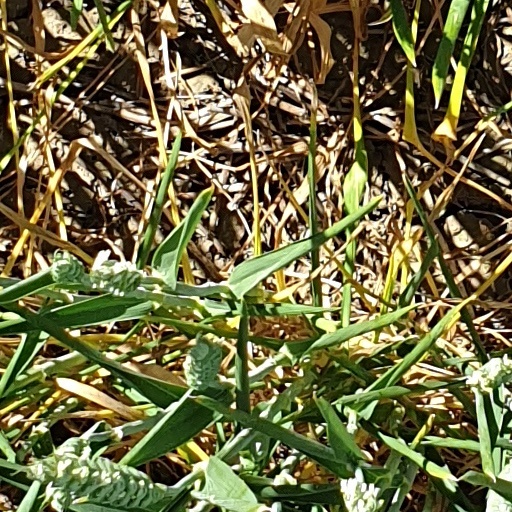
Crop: wheat